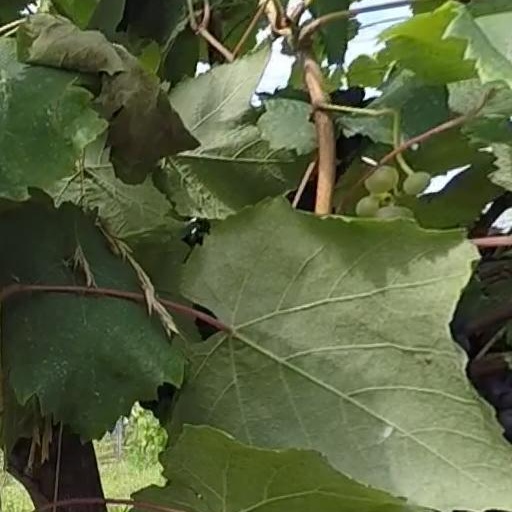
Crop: grape